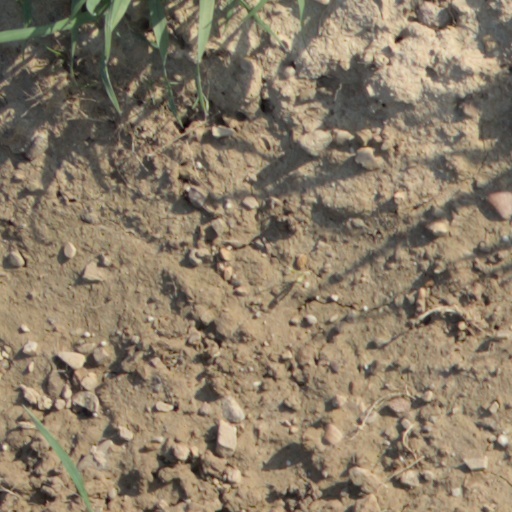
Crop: wheat